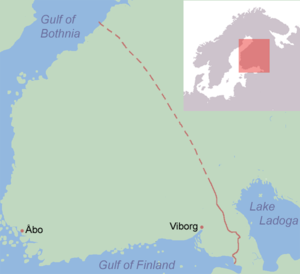
Nöteborg-traktaten / Indhold
Grænsedragningen i Nöteborg traktaten viser byerne og fæstningerne i Turku (Åbo) og Vyborg (Viborg). Kortet viser en traditionel fortolkning af dette meget omdiskuterede emne.
Nöteborg-traktaten er betegnelsen for en fredsaftale, der blev undertegnet i Orekhovets den 12. august 1323. Traktaten var den første aftale mellem Sverige og Novgorod om grænsedragning. Tre år senere underskrev Novgorod Novgorod-traktaten med Norge.